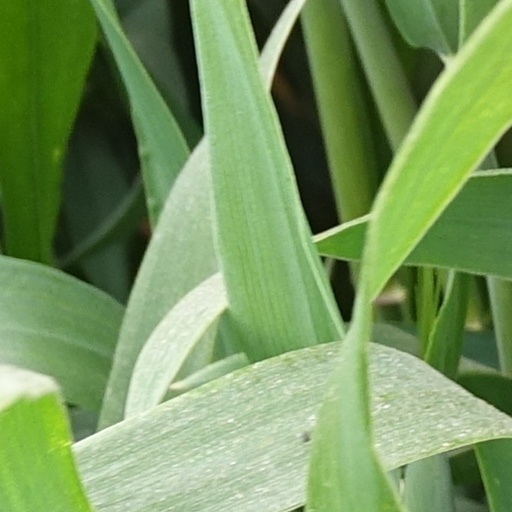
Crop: wheat